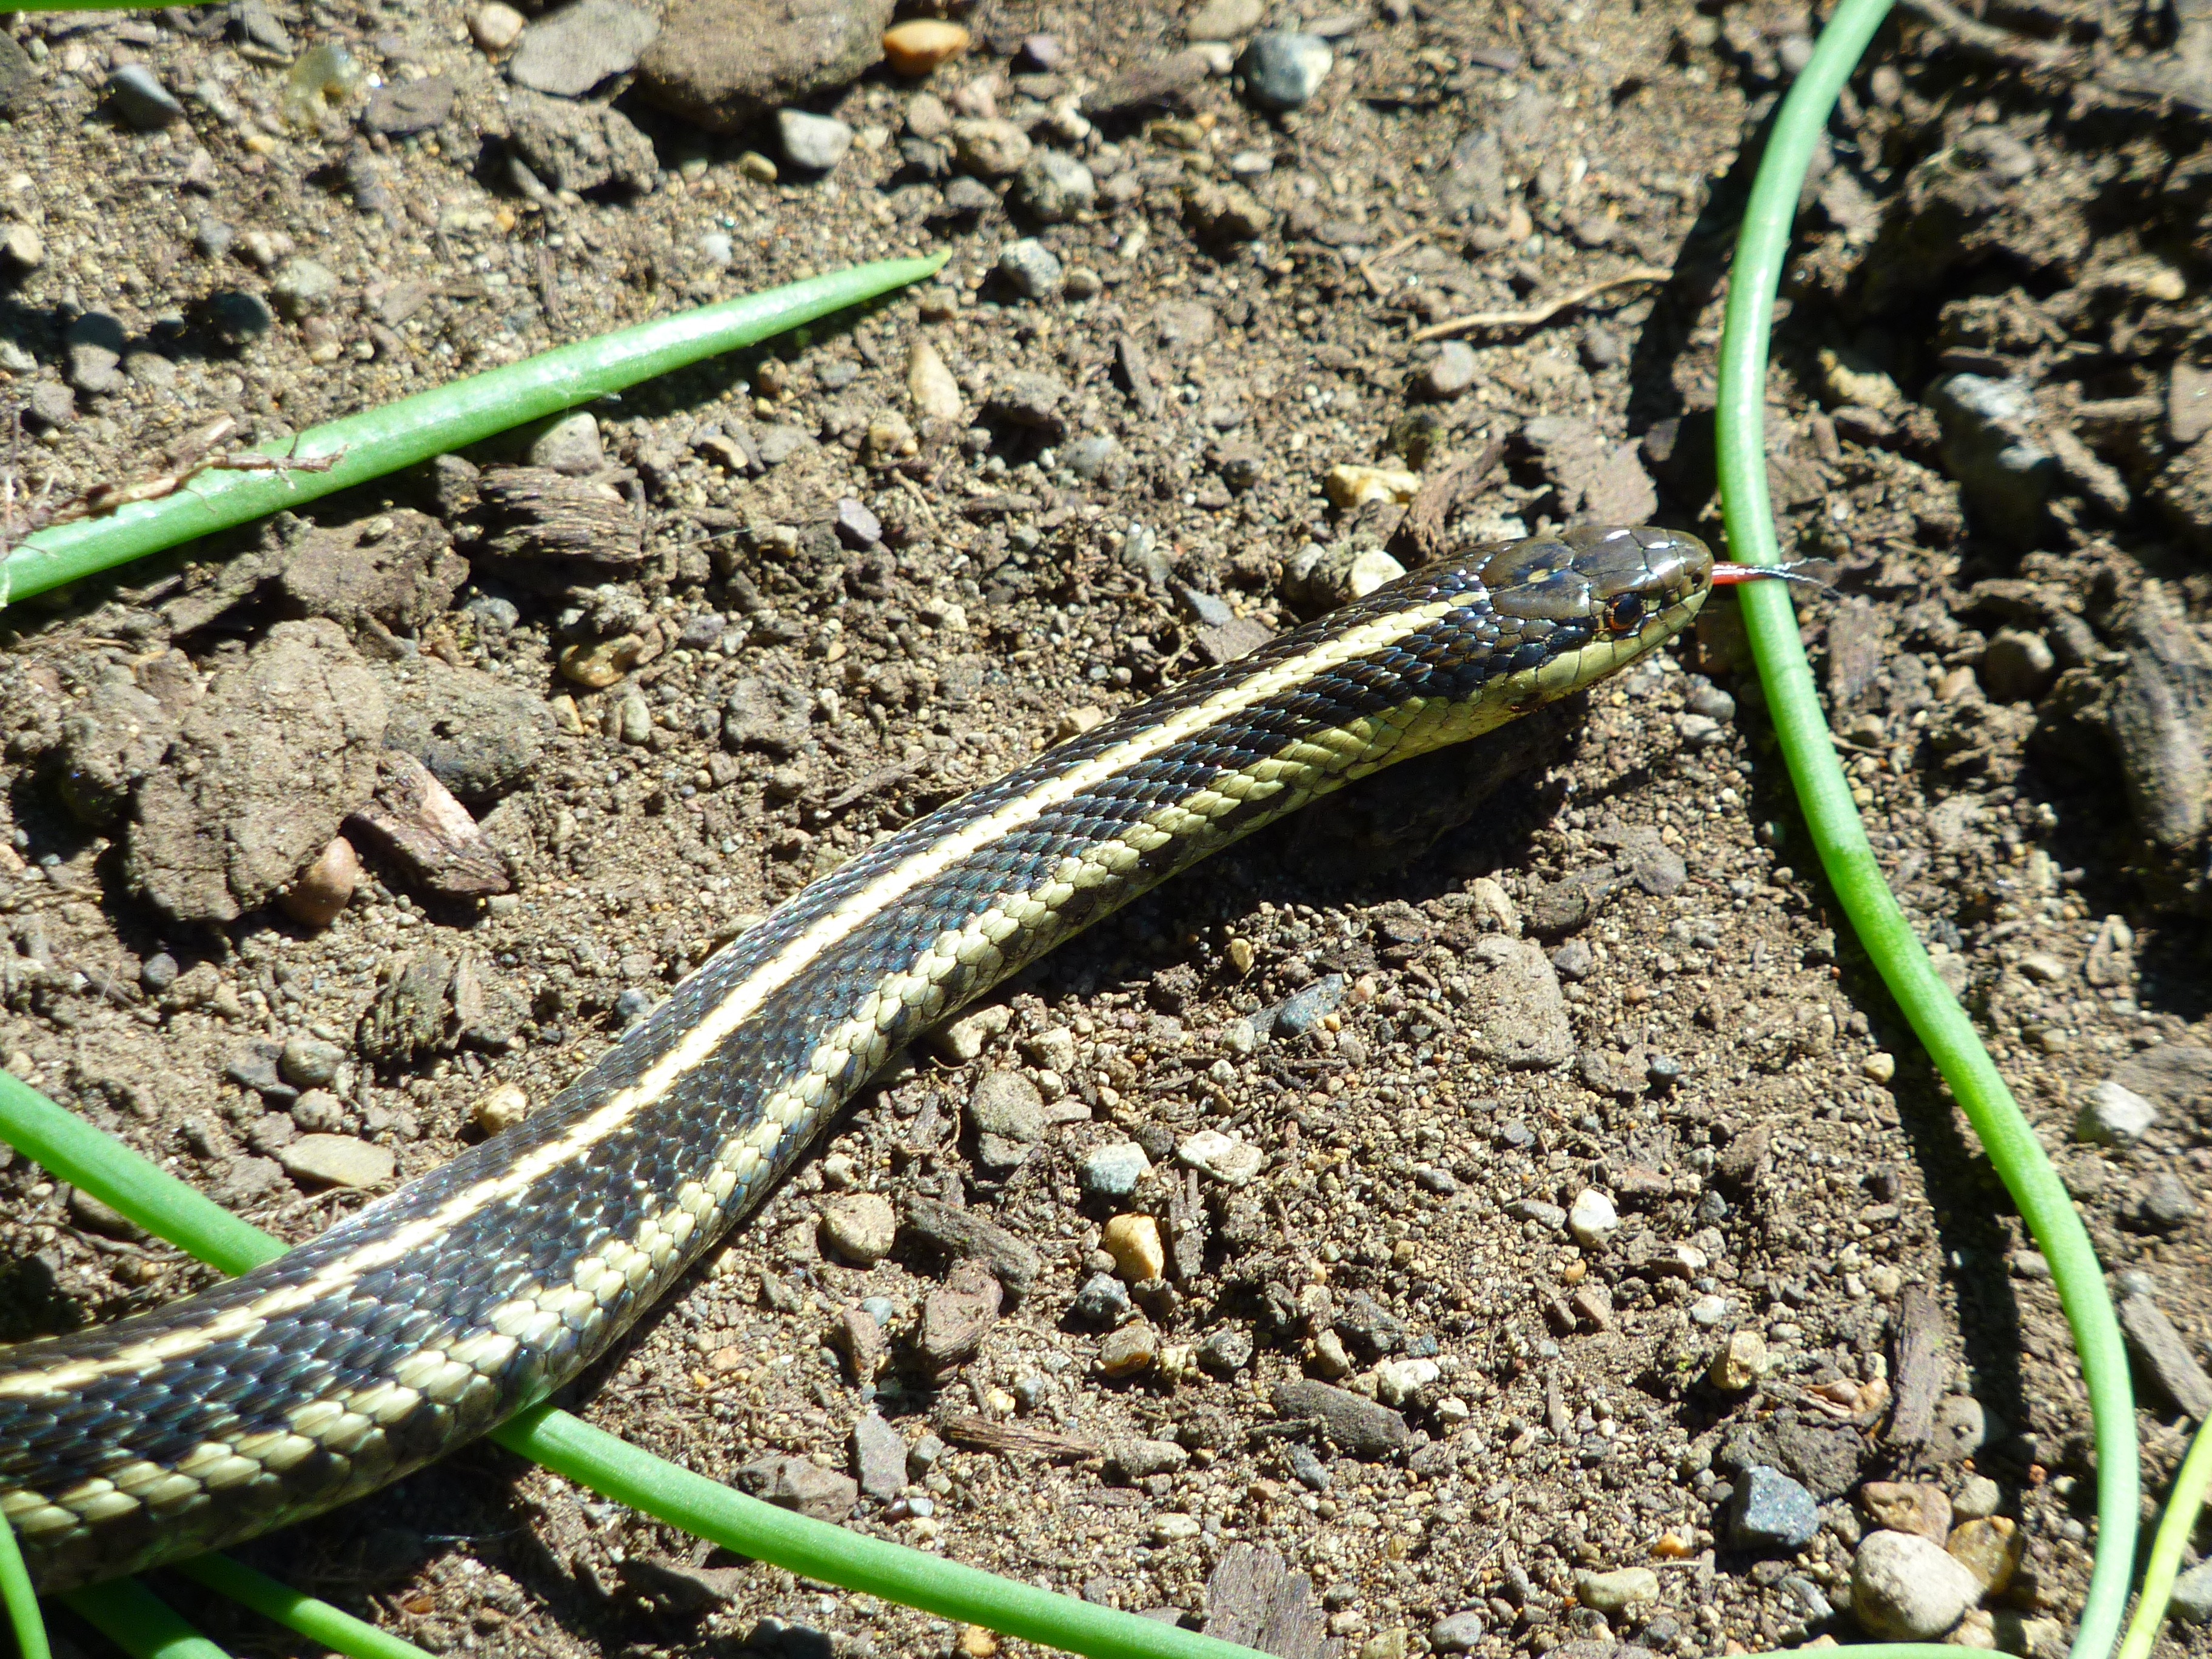
nature, animal, wild, soil, botany, reptile, garden, fauna, snake, creature, tongue, slither, lacerta, slithering, plant stem, scaled reptile, lacertidae, gardener snake